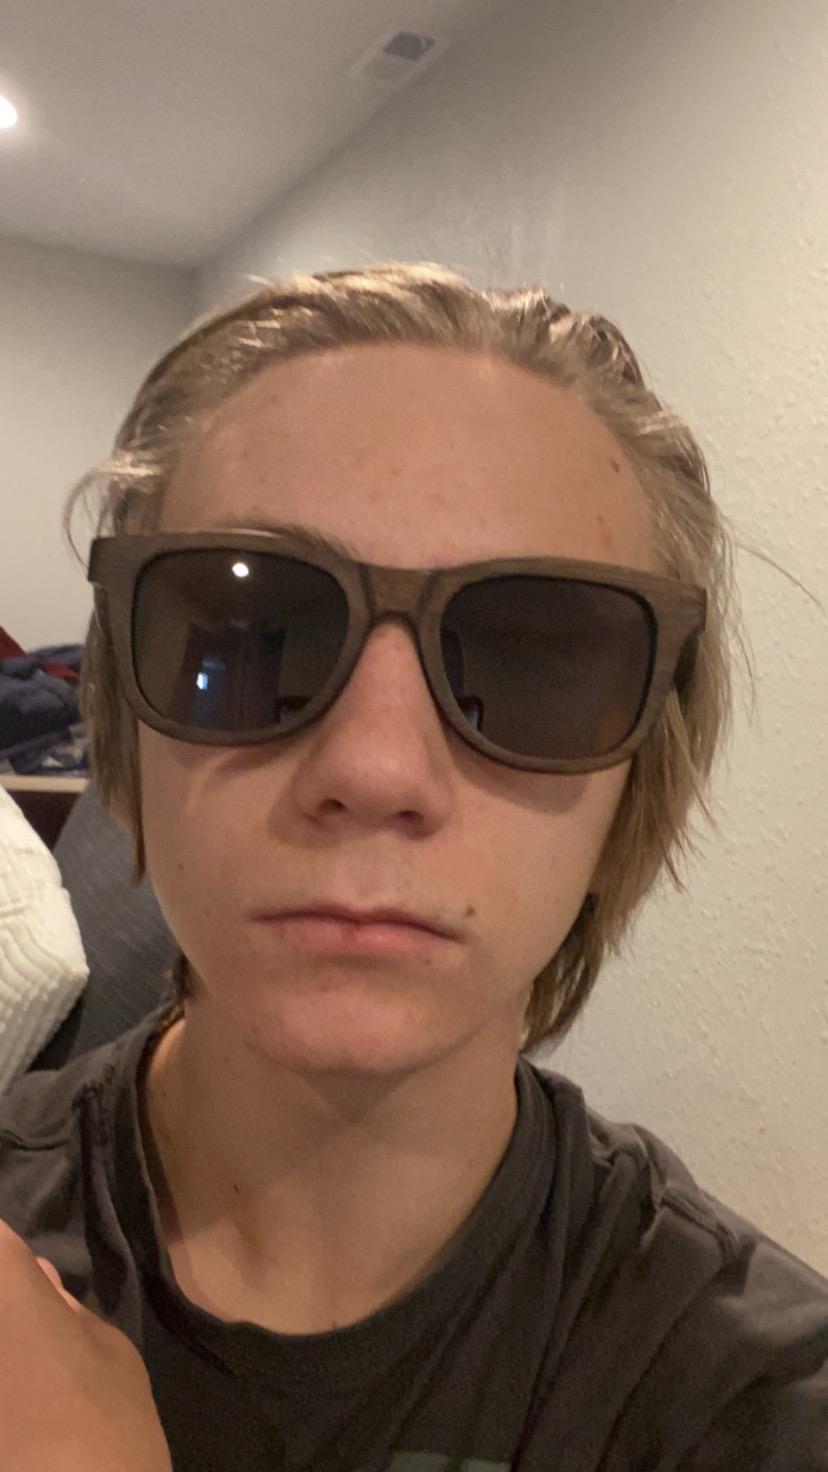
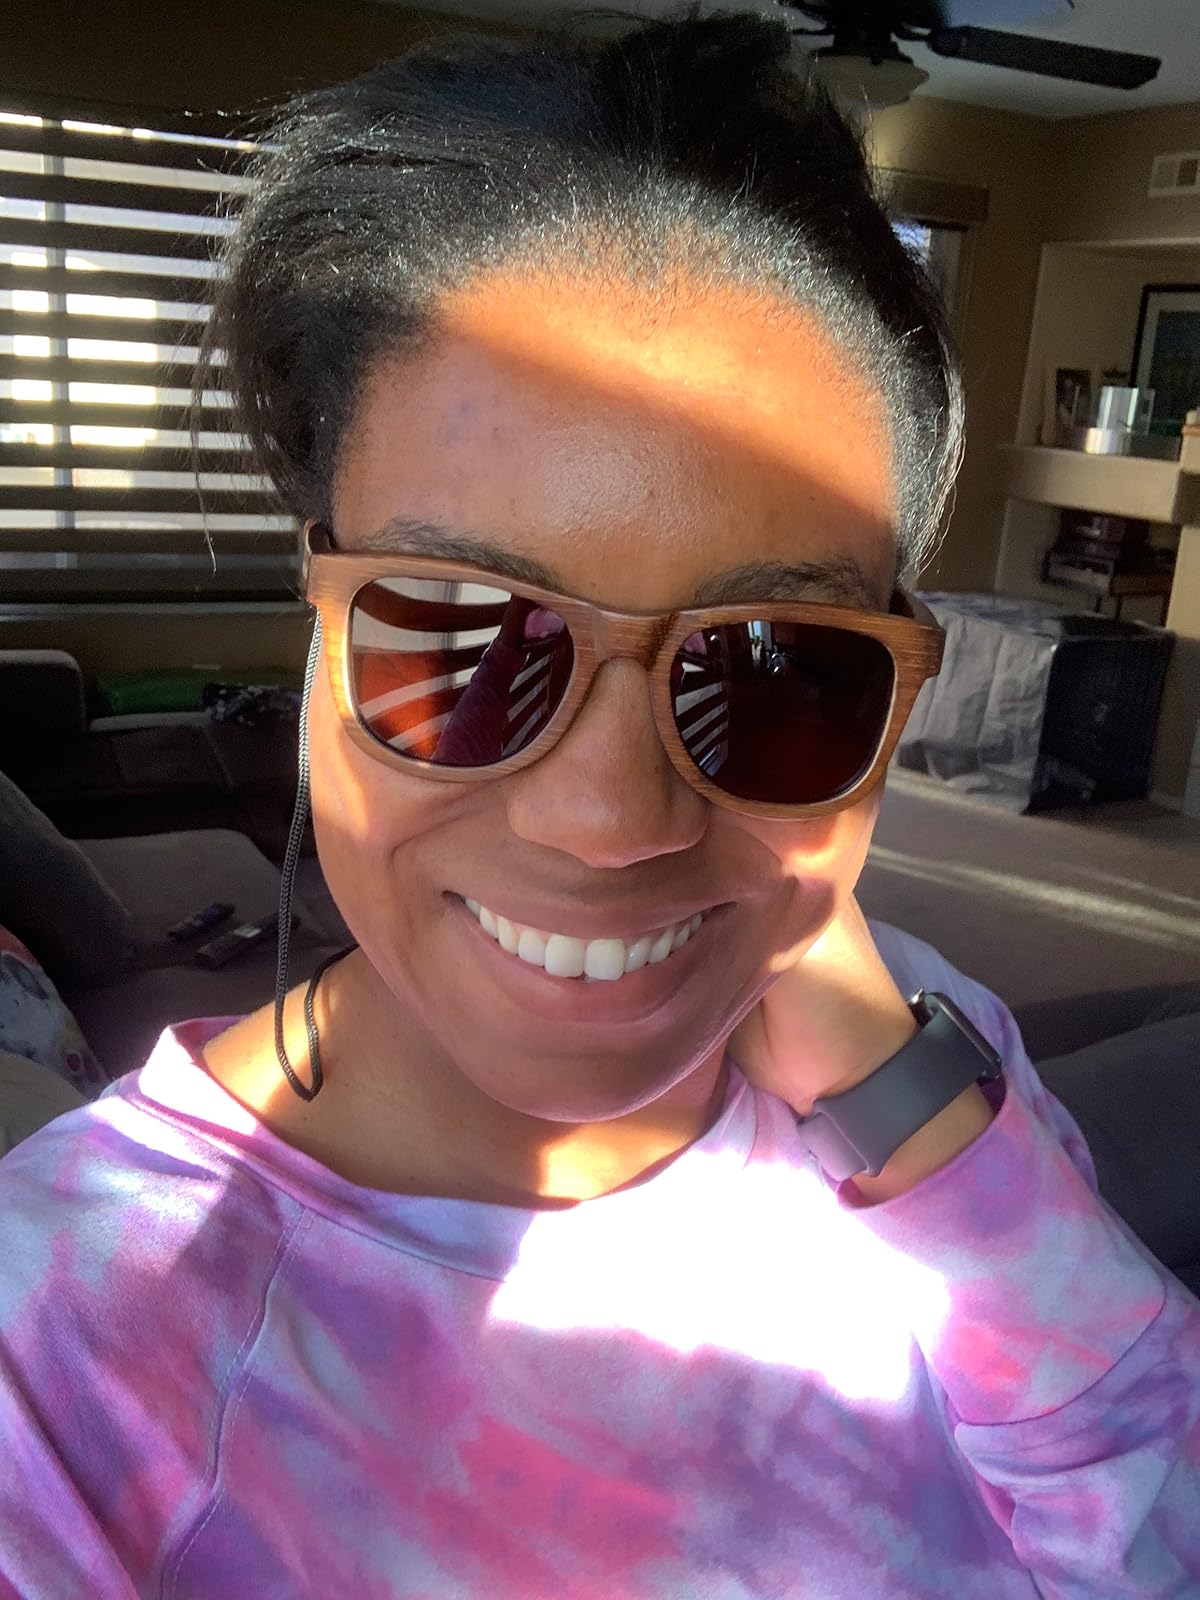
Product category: accessories_sunglasses
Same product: yes